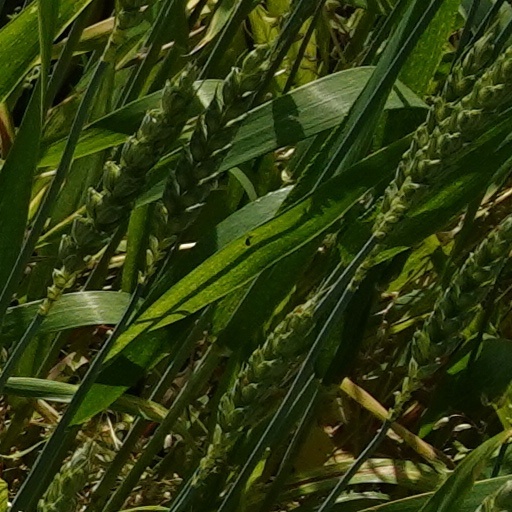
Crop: wheat